Mother of vinegar

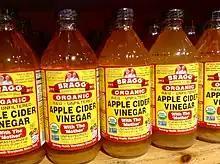
Store-bought vinegar with mother of vinegar at the bottom

Vinegar can be made on a mass scale. A system that utilizes mother of vinegar is called Orleans or French. It was named this since many wines were sold to vinegar brewers at Orleans, which is a port on the Loire, in France. The system grows mother of vinegar on a big surface. The mother is fed with organic liquids that are rich in phosphates and nitrogen. The mother is then placed on top of the wine in big shallow vats. The vat is then covered with another vat or just a cover. The mother acetifies the wine into vinegar.